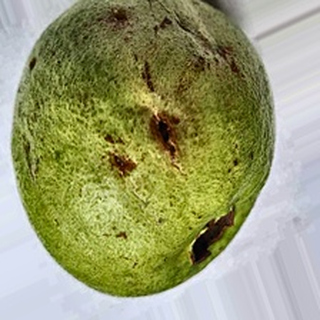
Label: guava_fruit_fly